First Republic of Armenia

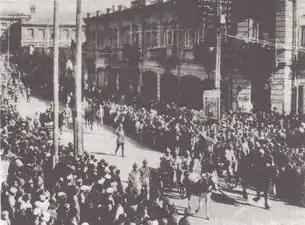
The Soviet 11th Red Army marching down Yerevan's Abovyan Boulevard, effectively ending Armenian self-rule

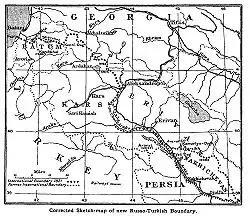
Soviet-Turkish border, by Treaty of Kars

After the provisional Ottoman government failed to win support for ratification of the Treaty of Sèvres, remnants of the Ottoman Army's XV Corps under the command of Kâzım Karabekir, who had orders from the Ankara Government to "eliminate Armenia physically and politically", invaded Armenia on 28 September 1920. After unsuccessful Turkish manoeuvres in Sarıkamış, Armenian military command, not believing its 2.5 thousand and 1.5 thousand man garrisons in Sarıkamış and Olti-Merdenek, respectively, were enough to hold those positions, evacuated the former, falling back to Selim where they believed the Turks would strike. Accompanying the civilian population, Armenian forces retreated eastwards to more defensible positions. After Karabekir announced his successes to Kemal, the latter ordered a temporary halt to the invasion, fearful of Allied or Russian intervention.